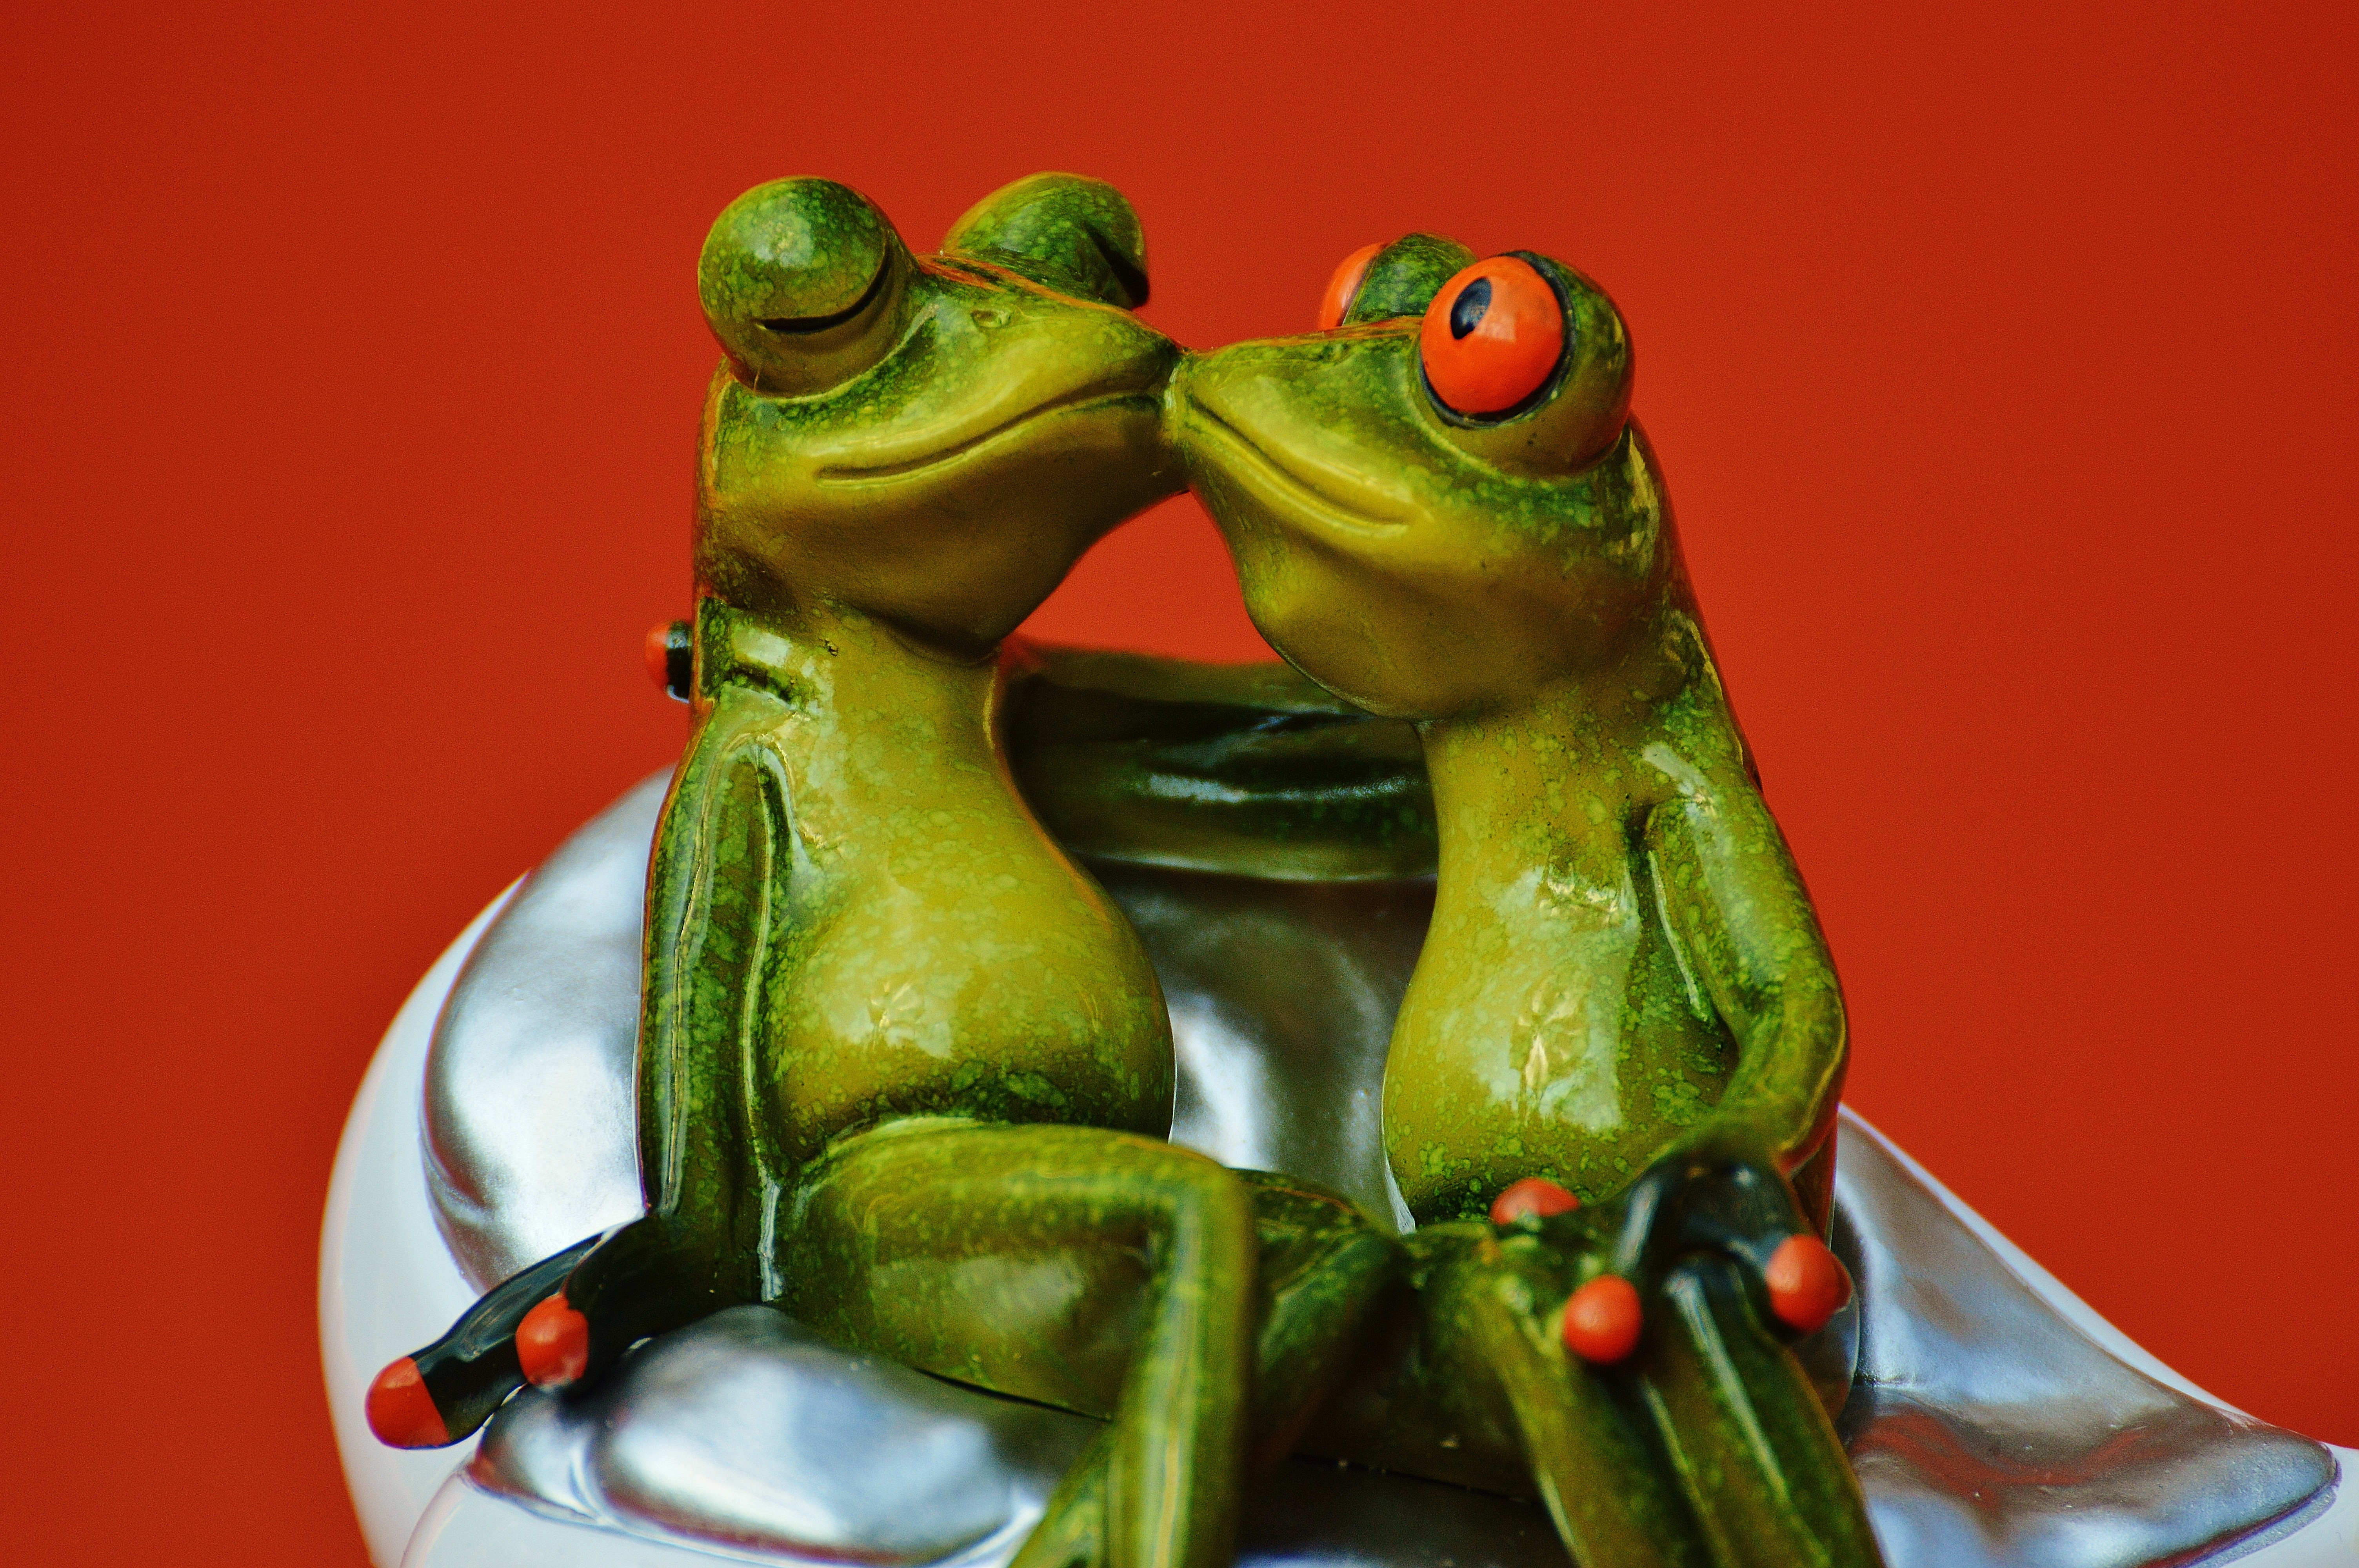
cute, love, green, kiss, couple, romance, romantic, two, frog, amphibian, together, sofa, fauna, sit, tree frog, affection, fun, happy, relationship, vertebrate, funny, lovers, pair, connection, luck, connectedness, tender, emotion, frogs, feelings, tenderness, valentine's day, combines, rendevous, loyalty, smooch, ranidae